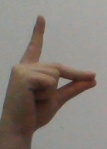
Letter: ta